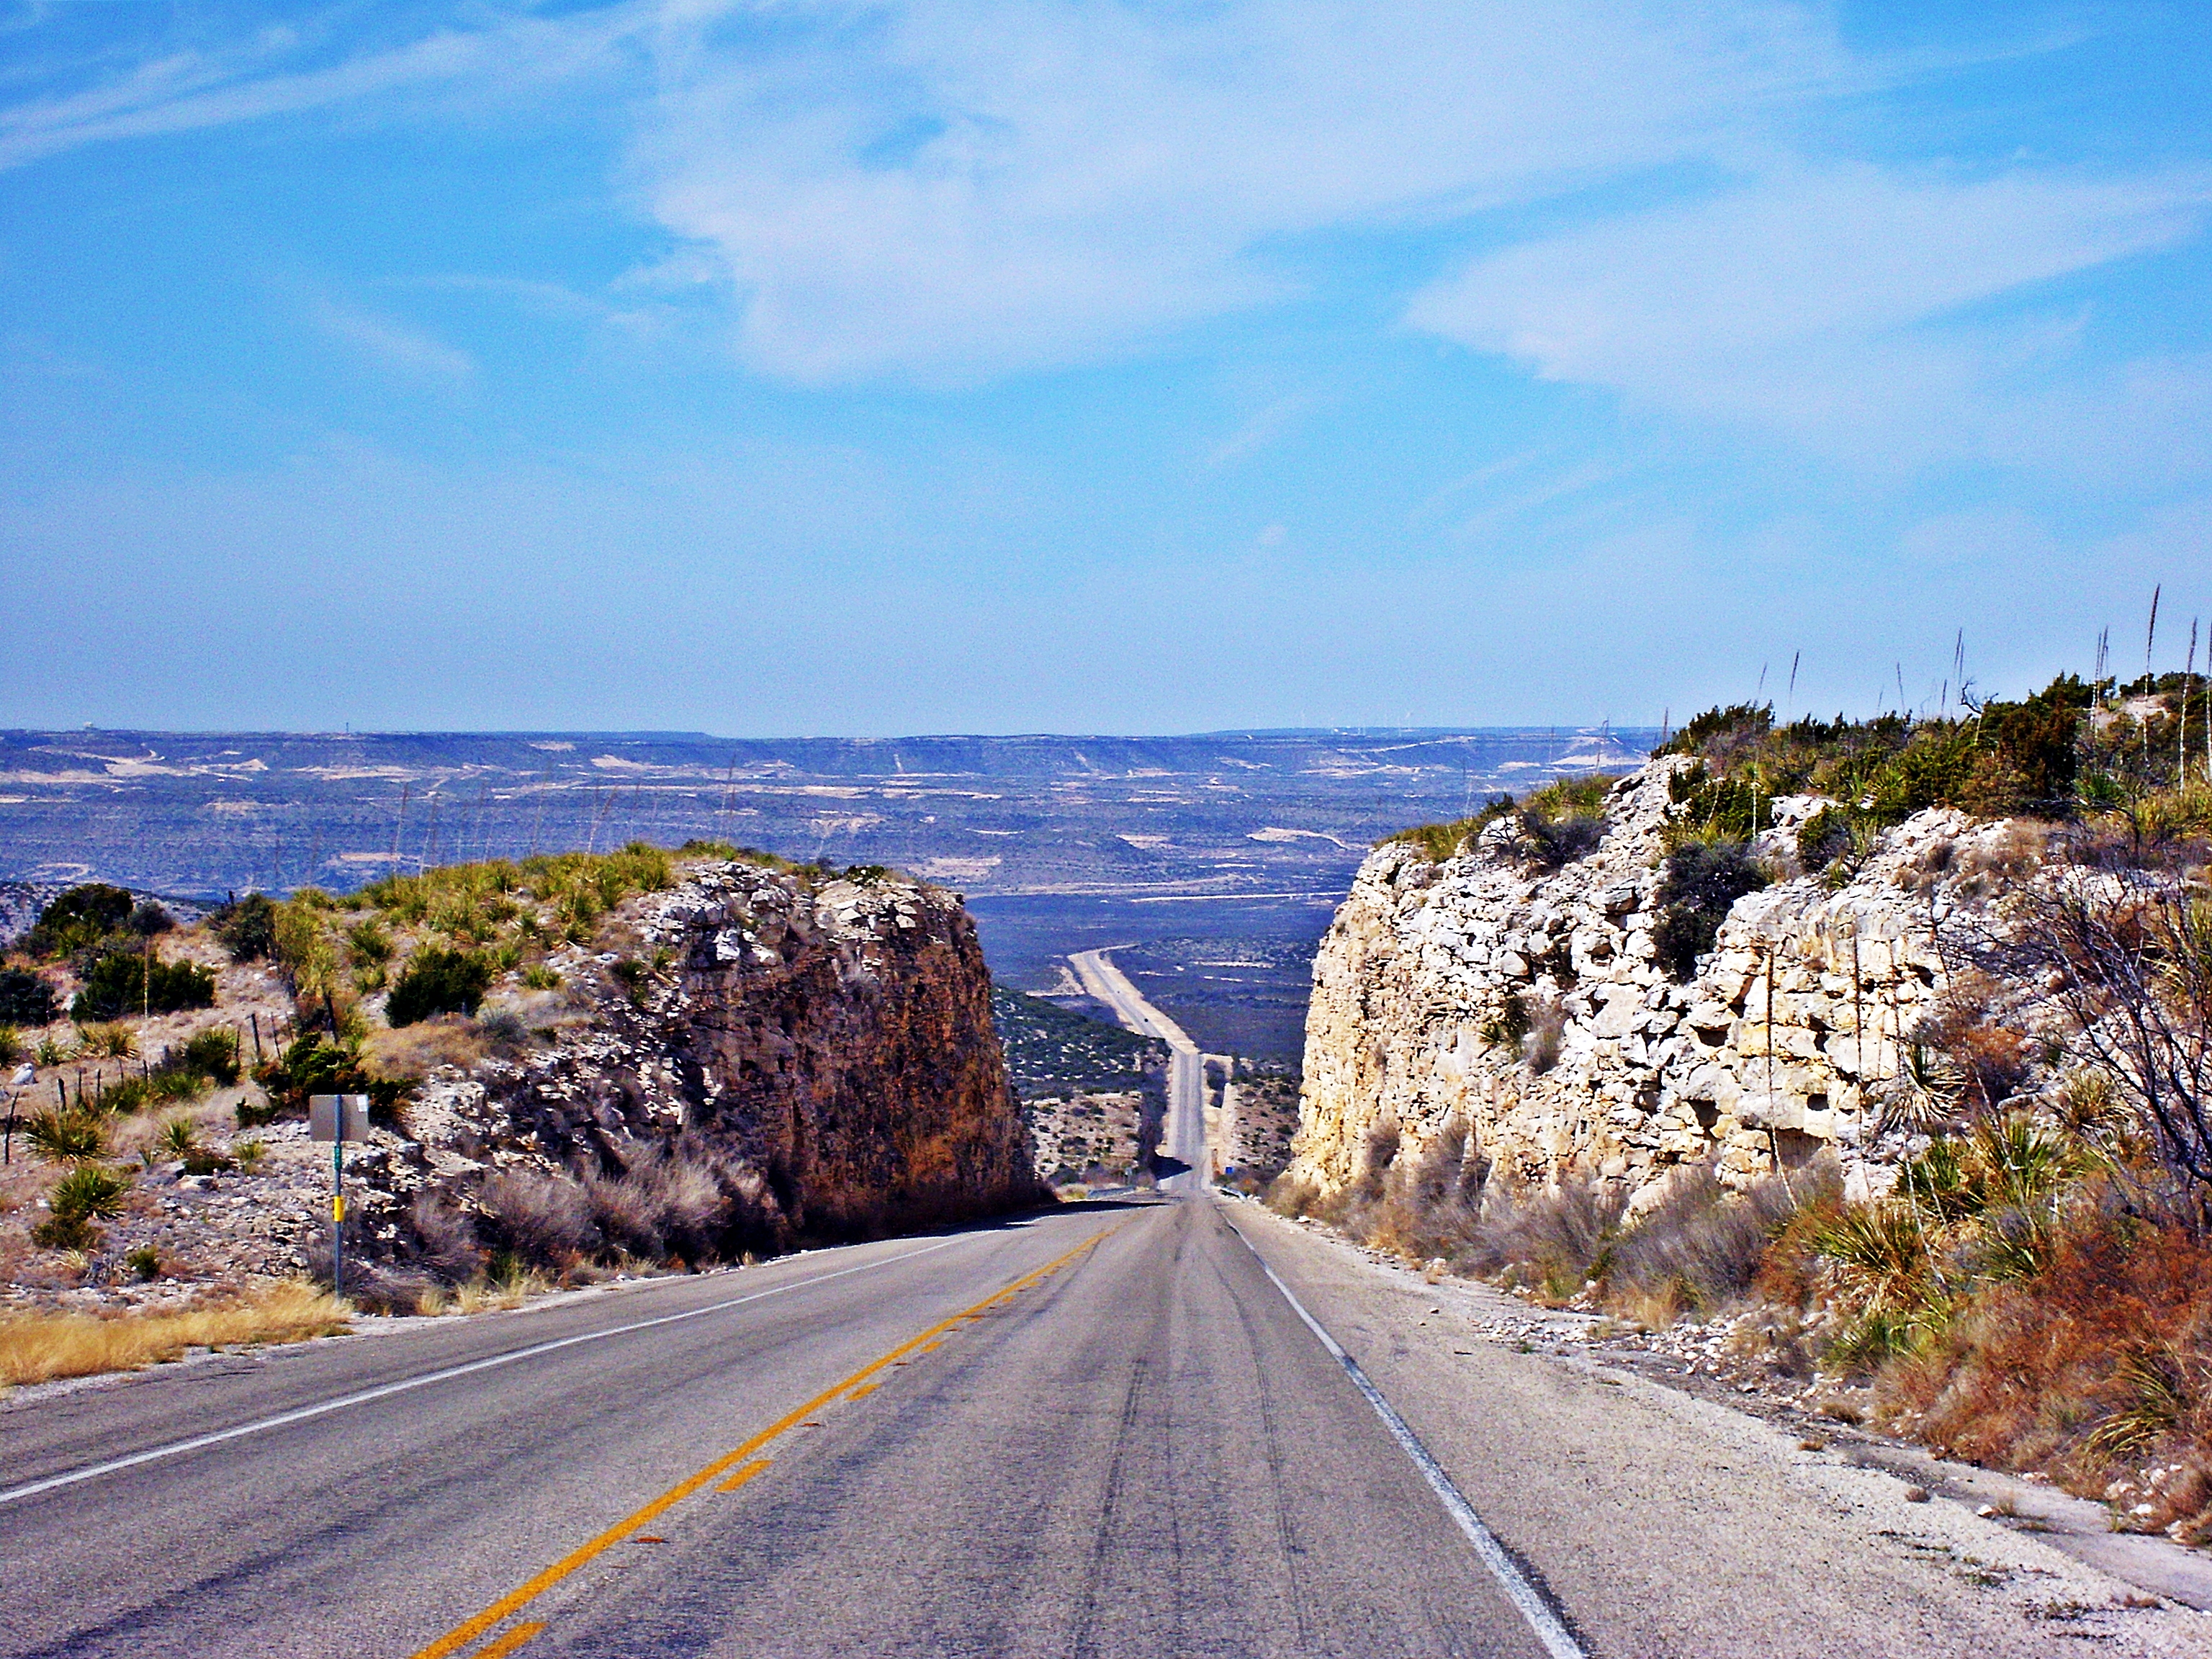
desert, road, sky, blue, highway, natural landscape, rock, coast, sea, infrastructure, asphalt, lane, ocean, tree, cliff, road trip, cloud, horizon, mountain, thoroughfare, geology, road surface, formation, vacation, coastal and oceanic landforms, landscape, national park, headland, terrain, hill, tourism, promontory, bay, cape, beach, nonbuilding structure, street, badlands, state park